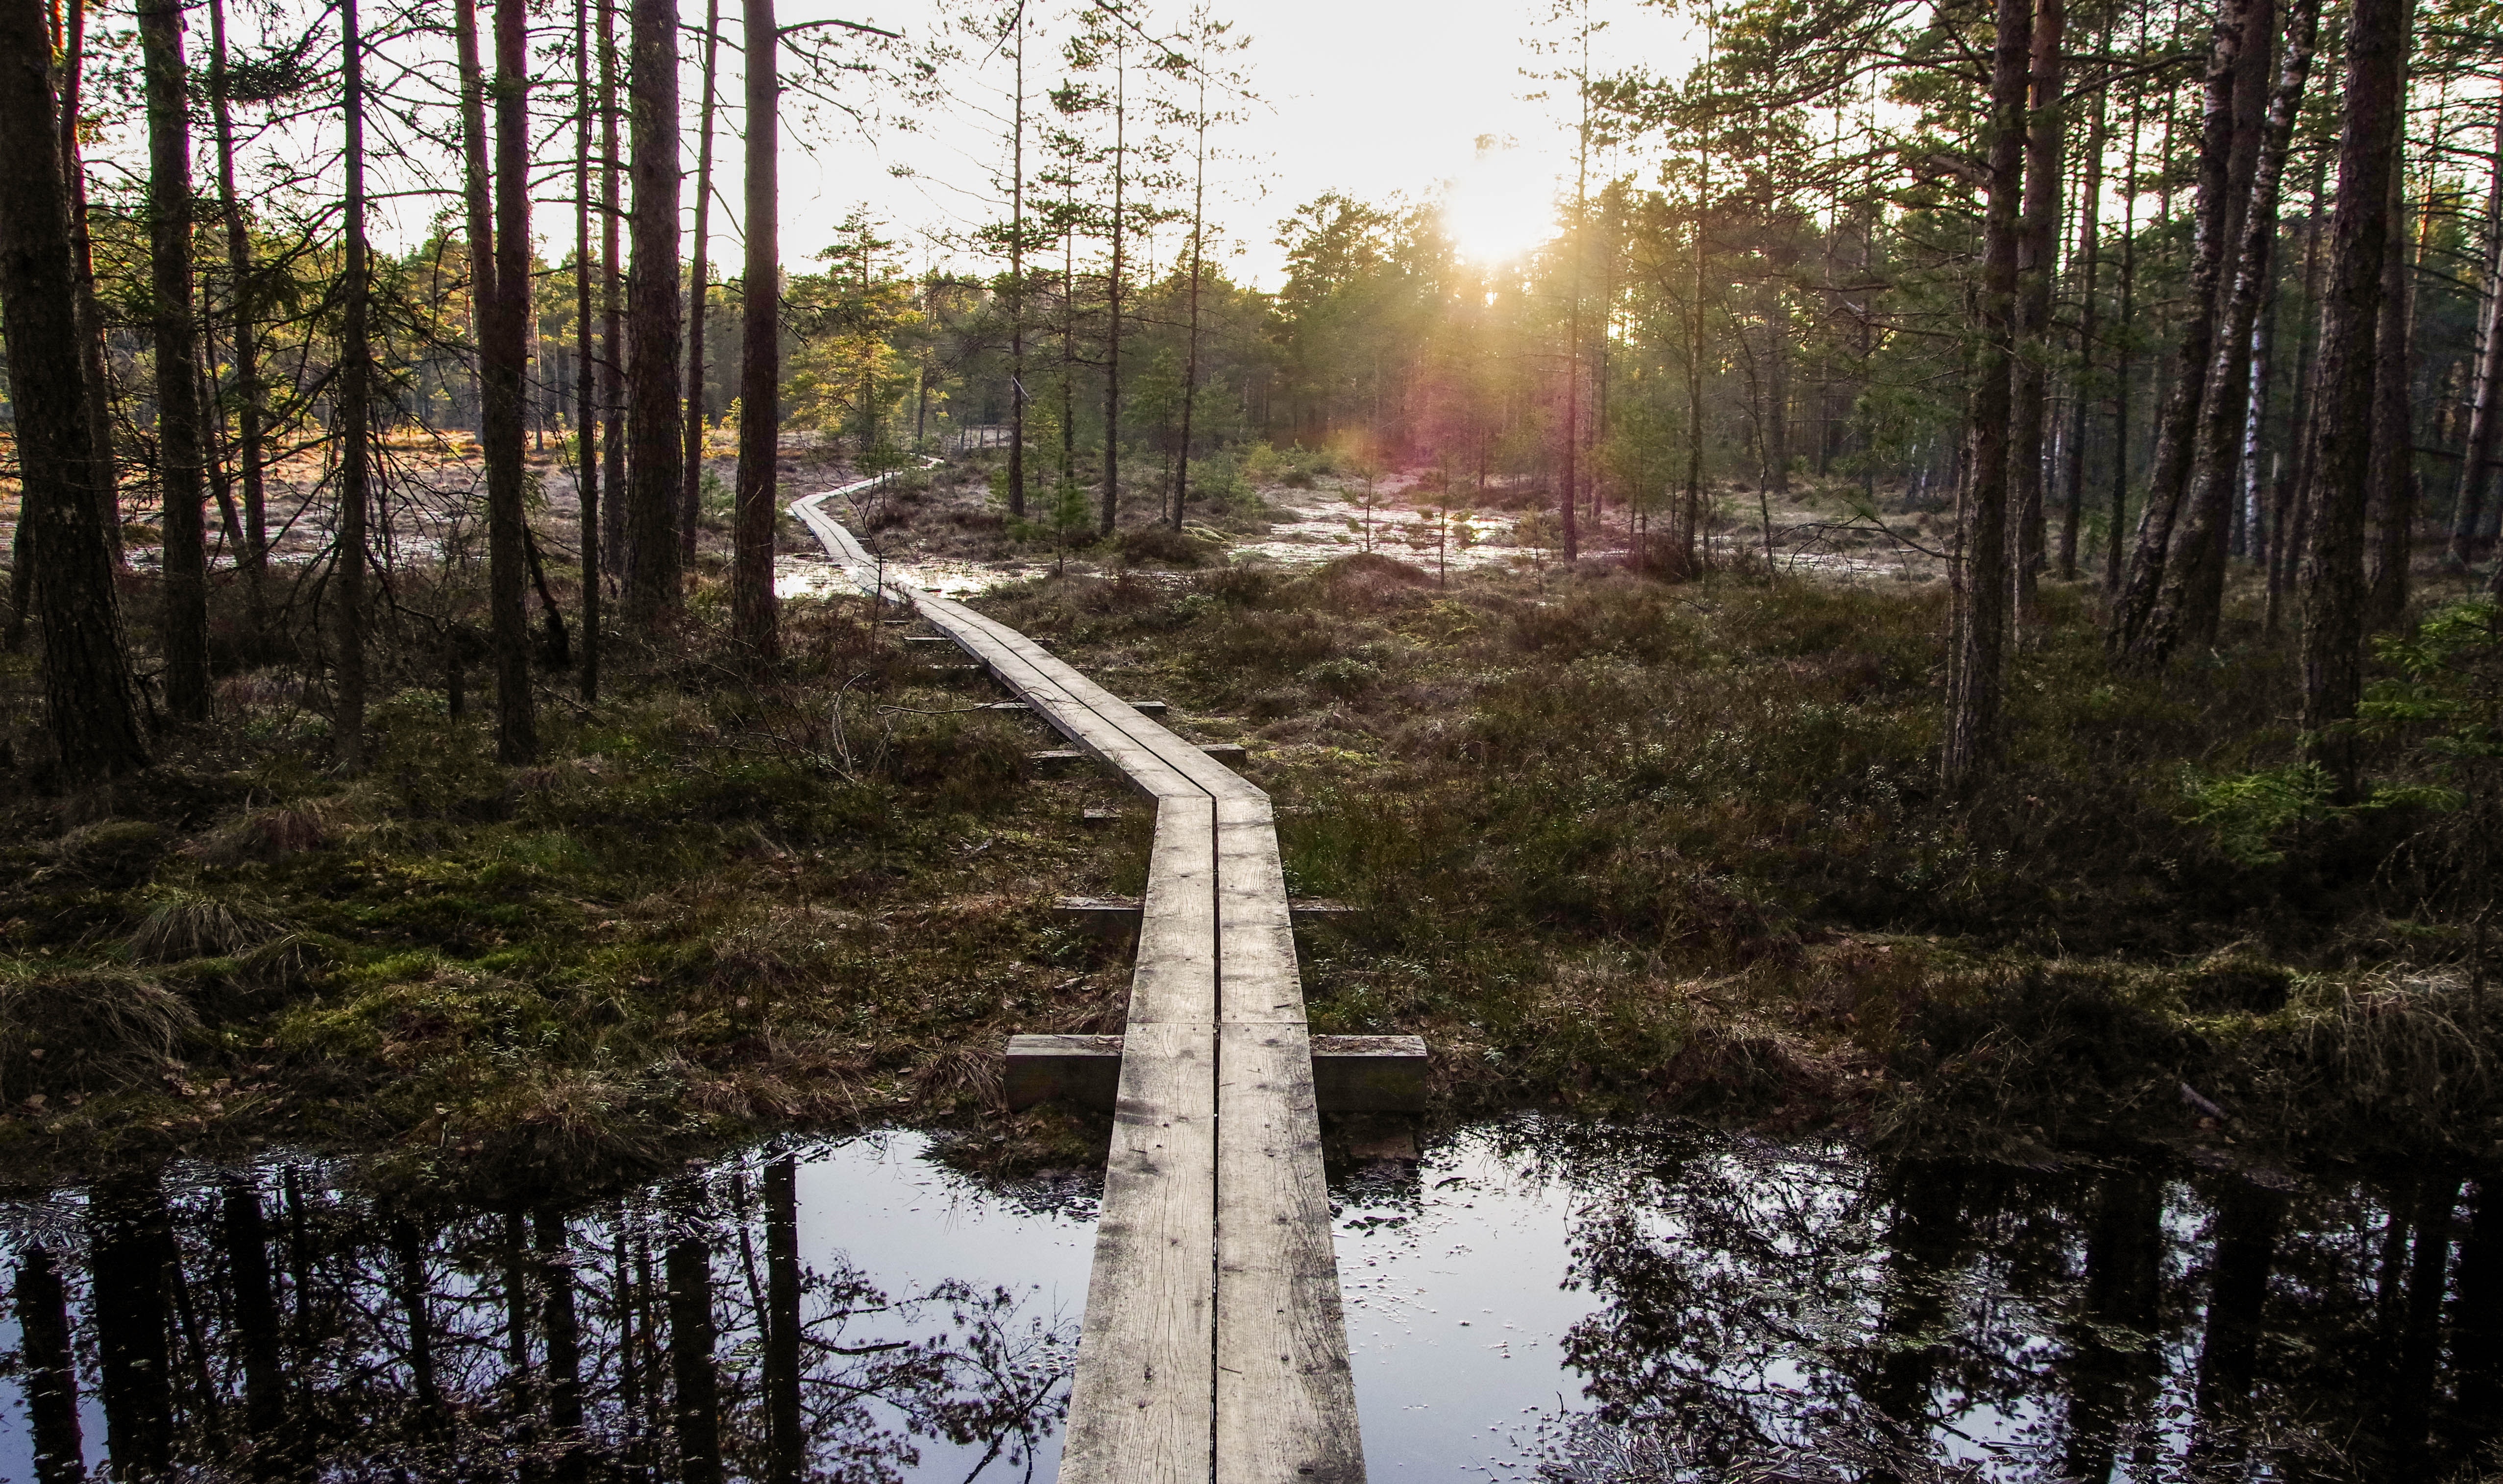
tree, natural landscape, nature, natural environment, forest, nature reserve, water, wilderness, biome, reflection, morning, swamp, woody plant, woodland, sky, old growth forest, wetland, Northern hardwood forest, trail, sunlight, temperate coniferous forest, plant, riparian forest, trunk, temperate broadleaf and mixed forest, bayou, bog, watercourse, wood, path, walkway, landscape, branch, river, boardwalk, bank, state park, spruce fir forest, tropical and subtropical coniferous forests, winter, bridge, national park, valdivian temperate rain forest, lake, nonbuilding structure, evening, grove